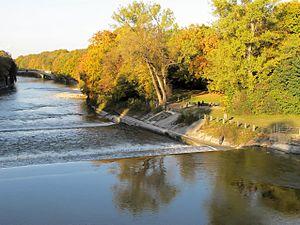
Les Maximiliansanlagen sont des parcs et des jardins longeant l'Isar, dans les quartiers munichois de Bogenhausen et Haidhausen, entre le pont Ludwig et le pont Max-Joseph. Le point central est l'Ange de la paix, haut de 38 mètres.